Answer in natural language. Considering the relative positions, where is dark blue modern sofa (highlighted by a green box) with respect to block colour dresser (highlighted by a blue box)? Choose between the following options: above or below
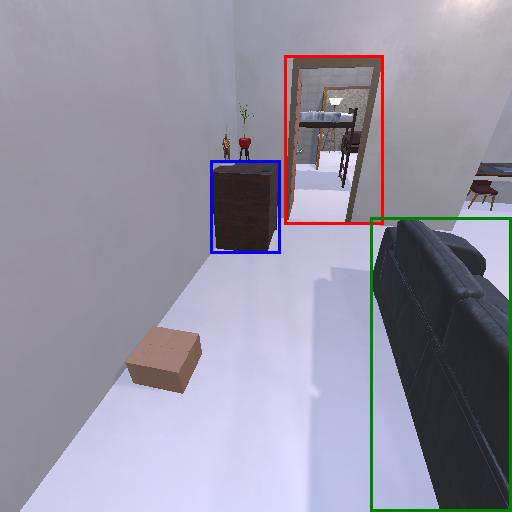
<answer>below</answer>